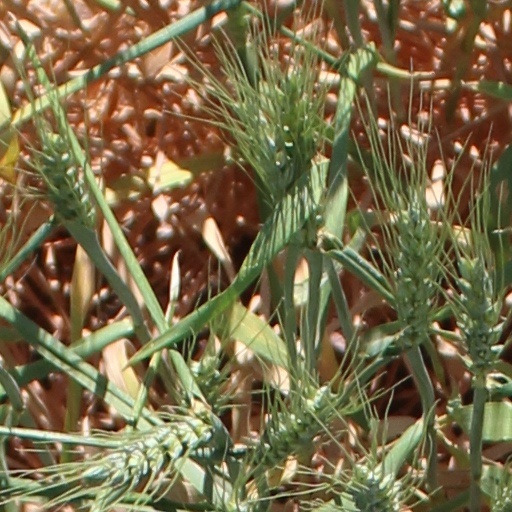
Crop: wheat